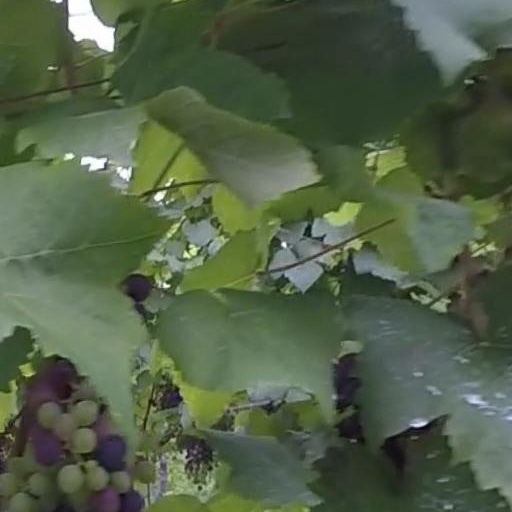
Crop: grape